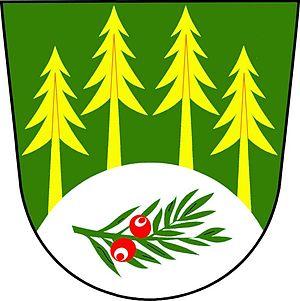
Chlum est une commune du district de Rokycany, dans la région de Plzeň, en République tchèque. Sa population s'élevait à 45 habitants en 2018.